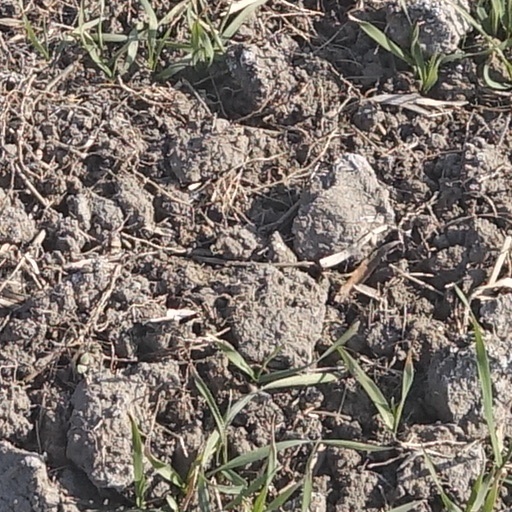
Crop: wheat